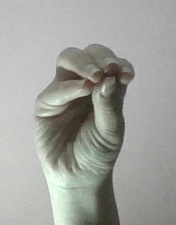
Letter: ha